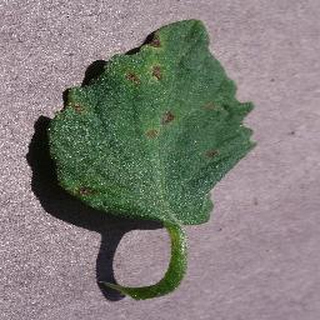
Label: tomato_septoria_leaf_spot